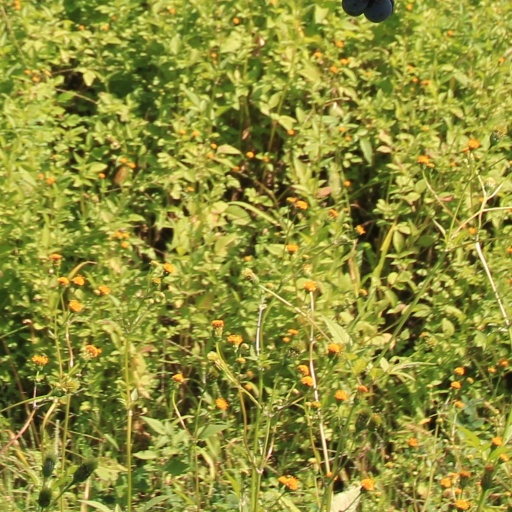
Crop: grape